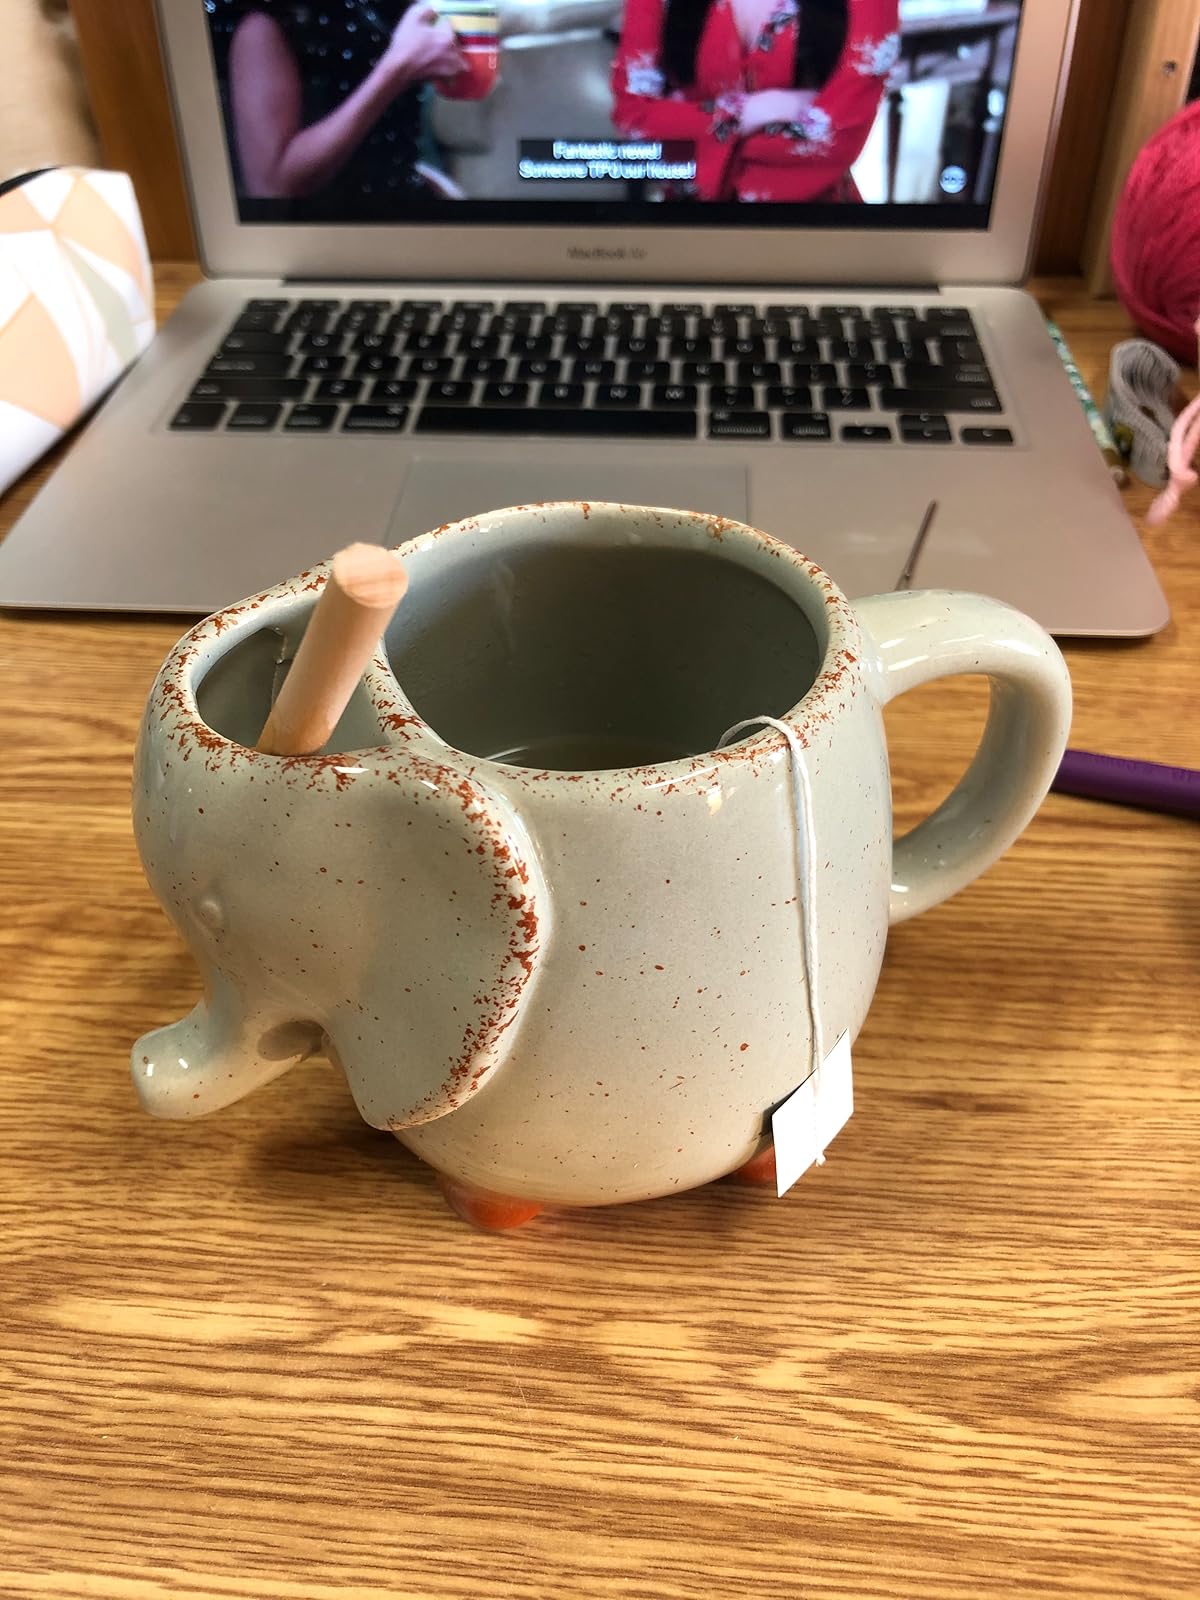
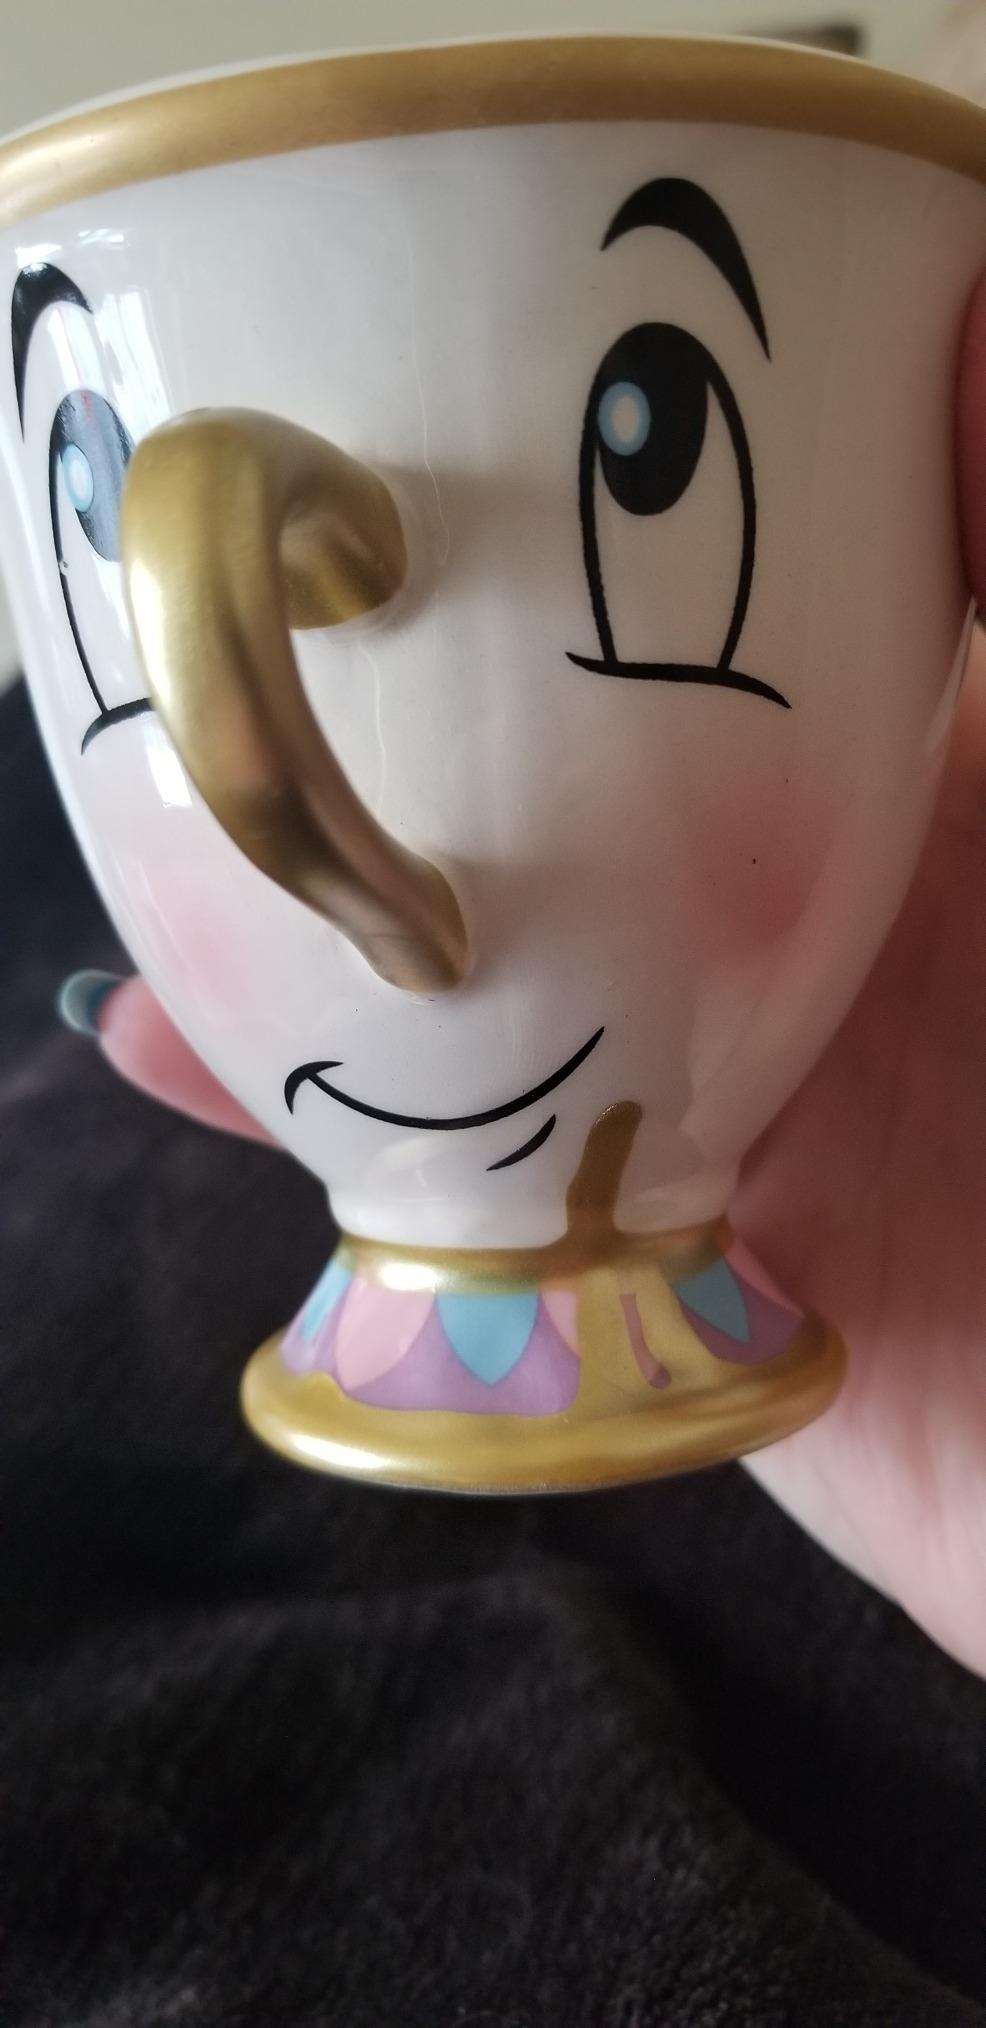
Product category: items_mug
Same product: no